Rod McDonald (footballer, born 1992)

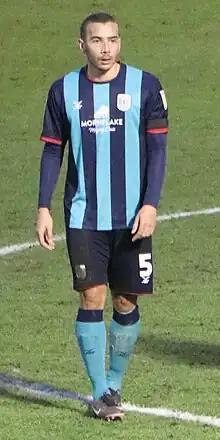
McDonald playing for Crewe Alexandra in 2023

Rodney Troy McDonald (born 11 April 1992) is an English professional footballer who plays as a defender for club Notts County.